Carl Vigeland

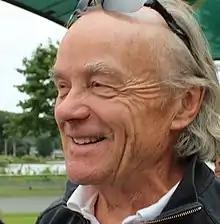

Carl Vigeland is an American writer and publisher who lives in Amherst, Massachusetts.